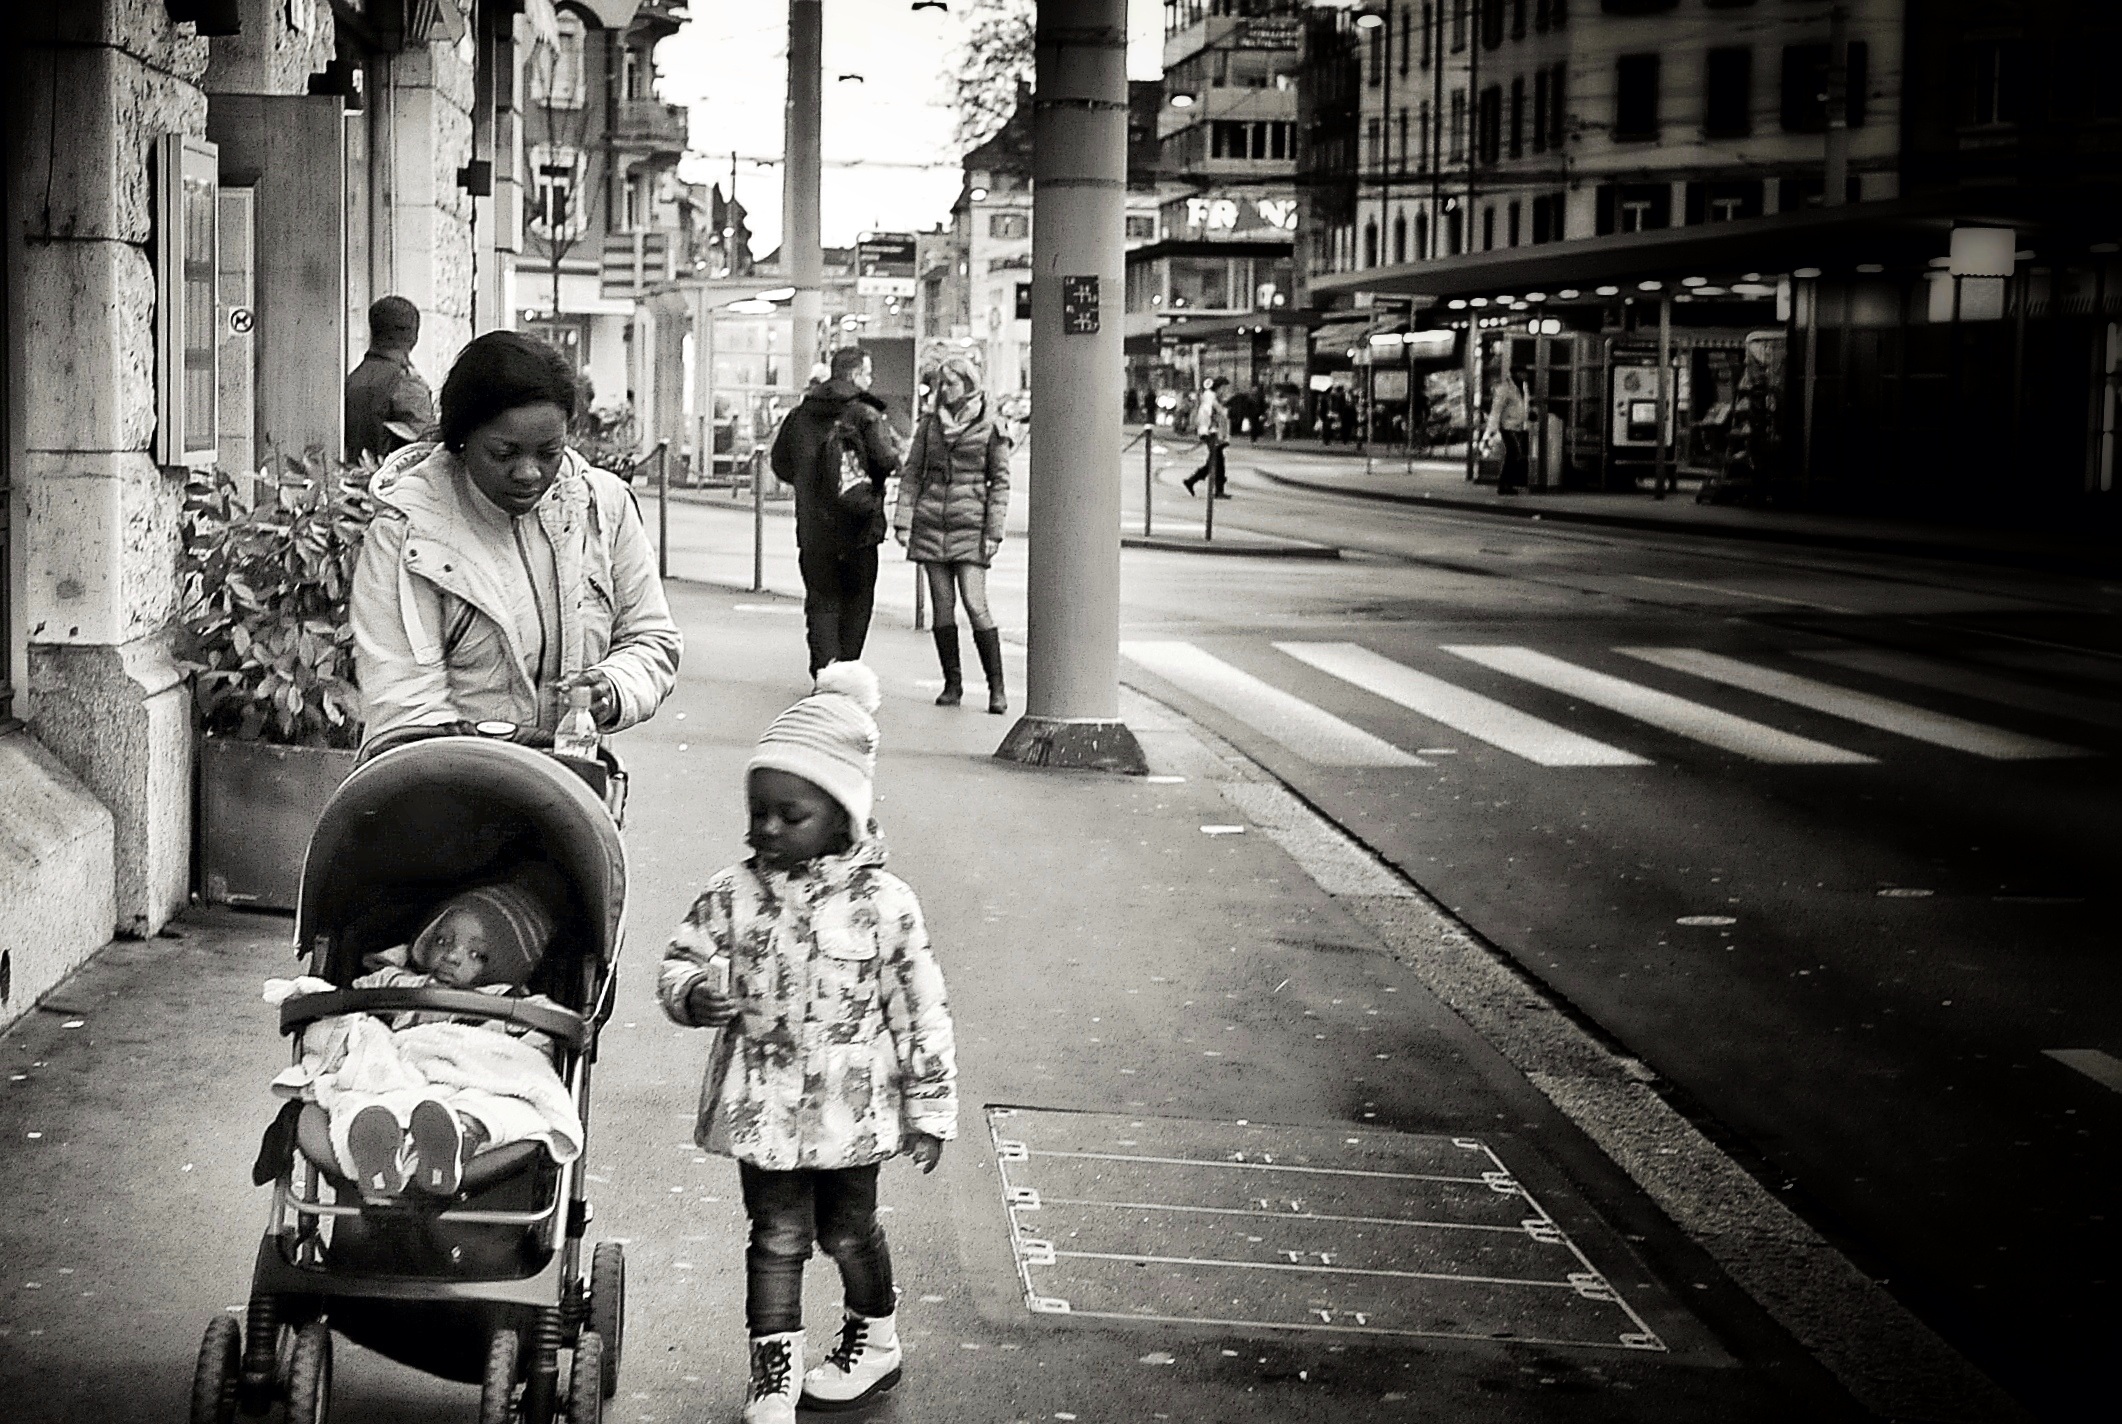
pedestrian, winter, black and white, people, road, white, street, photography, black, monochrome, streetphotography, bw, candid, infrastructure, swiss, photograph, snapshot, schweiz, switzerland, zurich, streetphoto, image, thomas8047, 175528, urbanarte, albisriederplatz, zurichstreet, nikond300s, monochrome photography